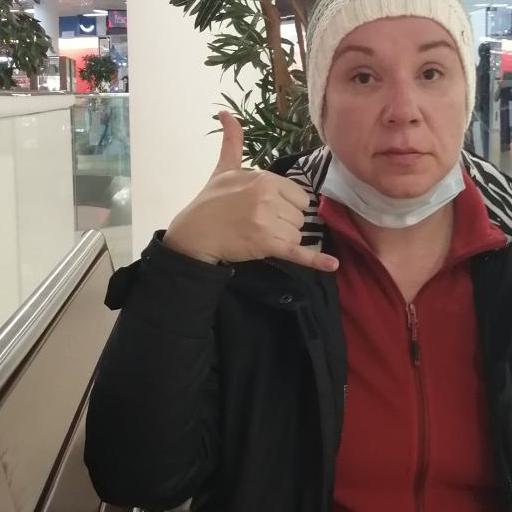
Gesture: call